Saathain Castle

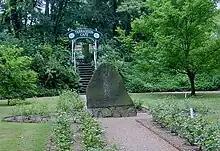
Chronicle stone in the castle park of Saathain.

In the castle park, in front of the remnants of the castle, stands a monument in the form of an uncut granite boulder bearing the village name, an oak tree, and a water lily. This monument was unveiled on 6 July 1958 to commemorate the water-rich Röderwald forest in the surrounding area. Below the monument are historical details about the village's development, contributed by Karl Fitzkow, who was the director of the Bad Liebenwerda District Museum at the time. The initiative for this memorial came from Saathain's former mayor, Heinz Dreißig, who served as the village's leader from 1951 to 1990. In recognition of his contributions, Heinz Dreißig received the German Prize for Monument Protection from the German National Committee for Monument Protection in 1991, the highest honor in this field in Germany.